Syed Ameer Ali

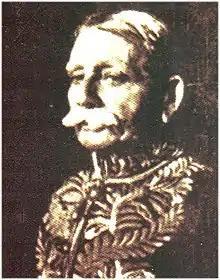

Syed Ameer Ali (6 April 1849 – 3 August 1928) was an Indian jurist, a prominent political leader, and the author of a number of influential books on Muslim history and the modern development of Islam.